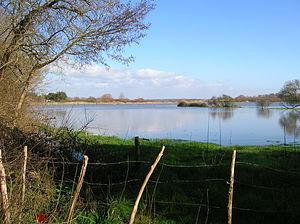
Liste des fleuves, rivières et autres cours d'eau qui parcourent en partie ou en totalité le département de la Vendée, en région Pays de la Loire. La liste présente les cours d'eau, généralement de plus de 10 km de longueur sauf exceptions, par ordre alphabétique, par fleuves et bassin versant, par station hydrologique, puis par organisme gestionnaire ou organisme de bassin.
Le Jaunay est une rivière du département de la Vendée et un affluent du fleuve côtier de la Vie.